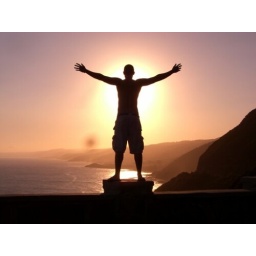
Tyler Likkel (our box office manager's brother) in Australia.